Rùm

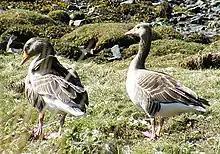
Greylag Geese

At this time there were about 100 people employed on the estate. Fourteen under-gardeners, who were paid extra to wear kilts, worked on the extensive grounds that included a nine-hole golf course, tennis and squash courts, heated turtle and alligator ponds and an aviary including birds of paradise and humming birds. Soil for the grounds was imported from Ayrshire and figs, peaches, grapes and nectarines were grown in greenhouses.